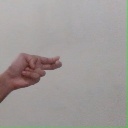
अक्षर: ह